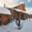
Label: house